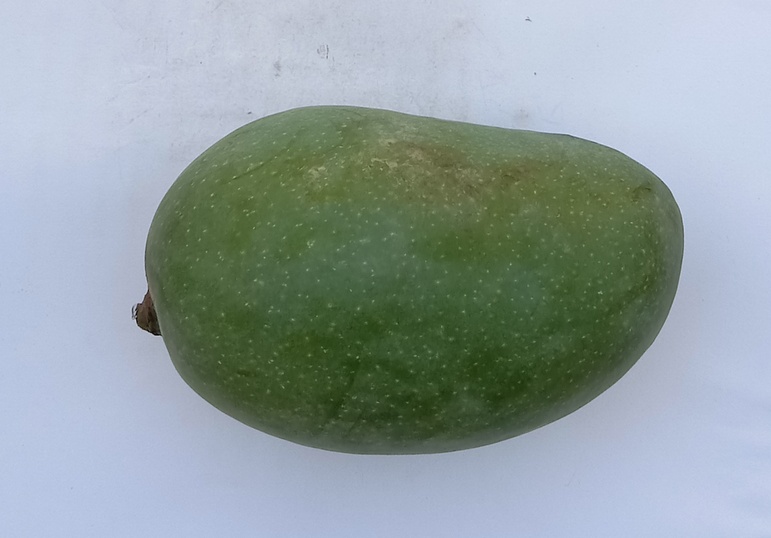
Mango variety: Chaunsa (Black)